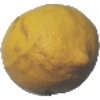
Label: lemon